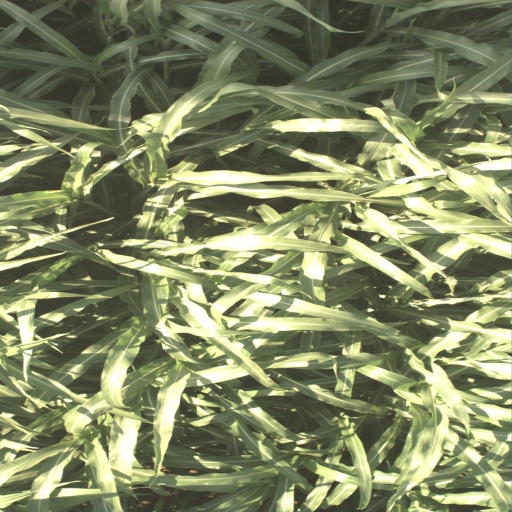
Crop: sorghum